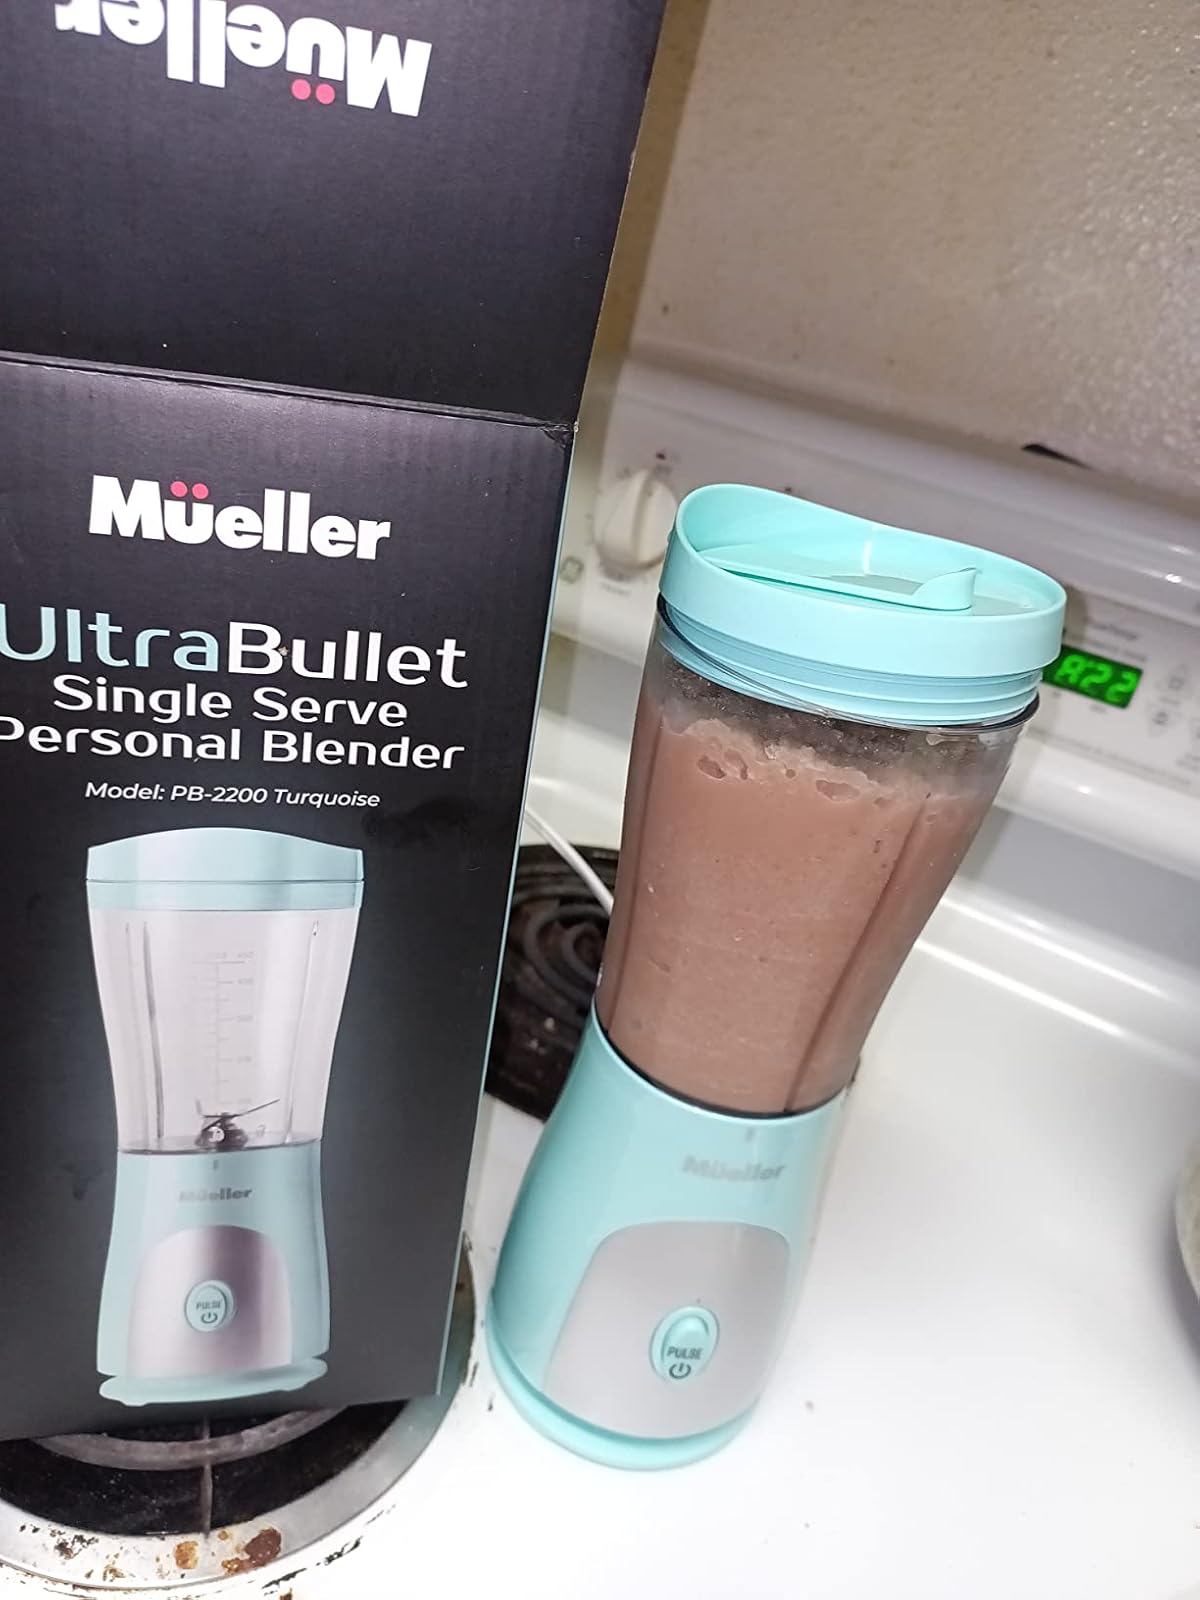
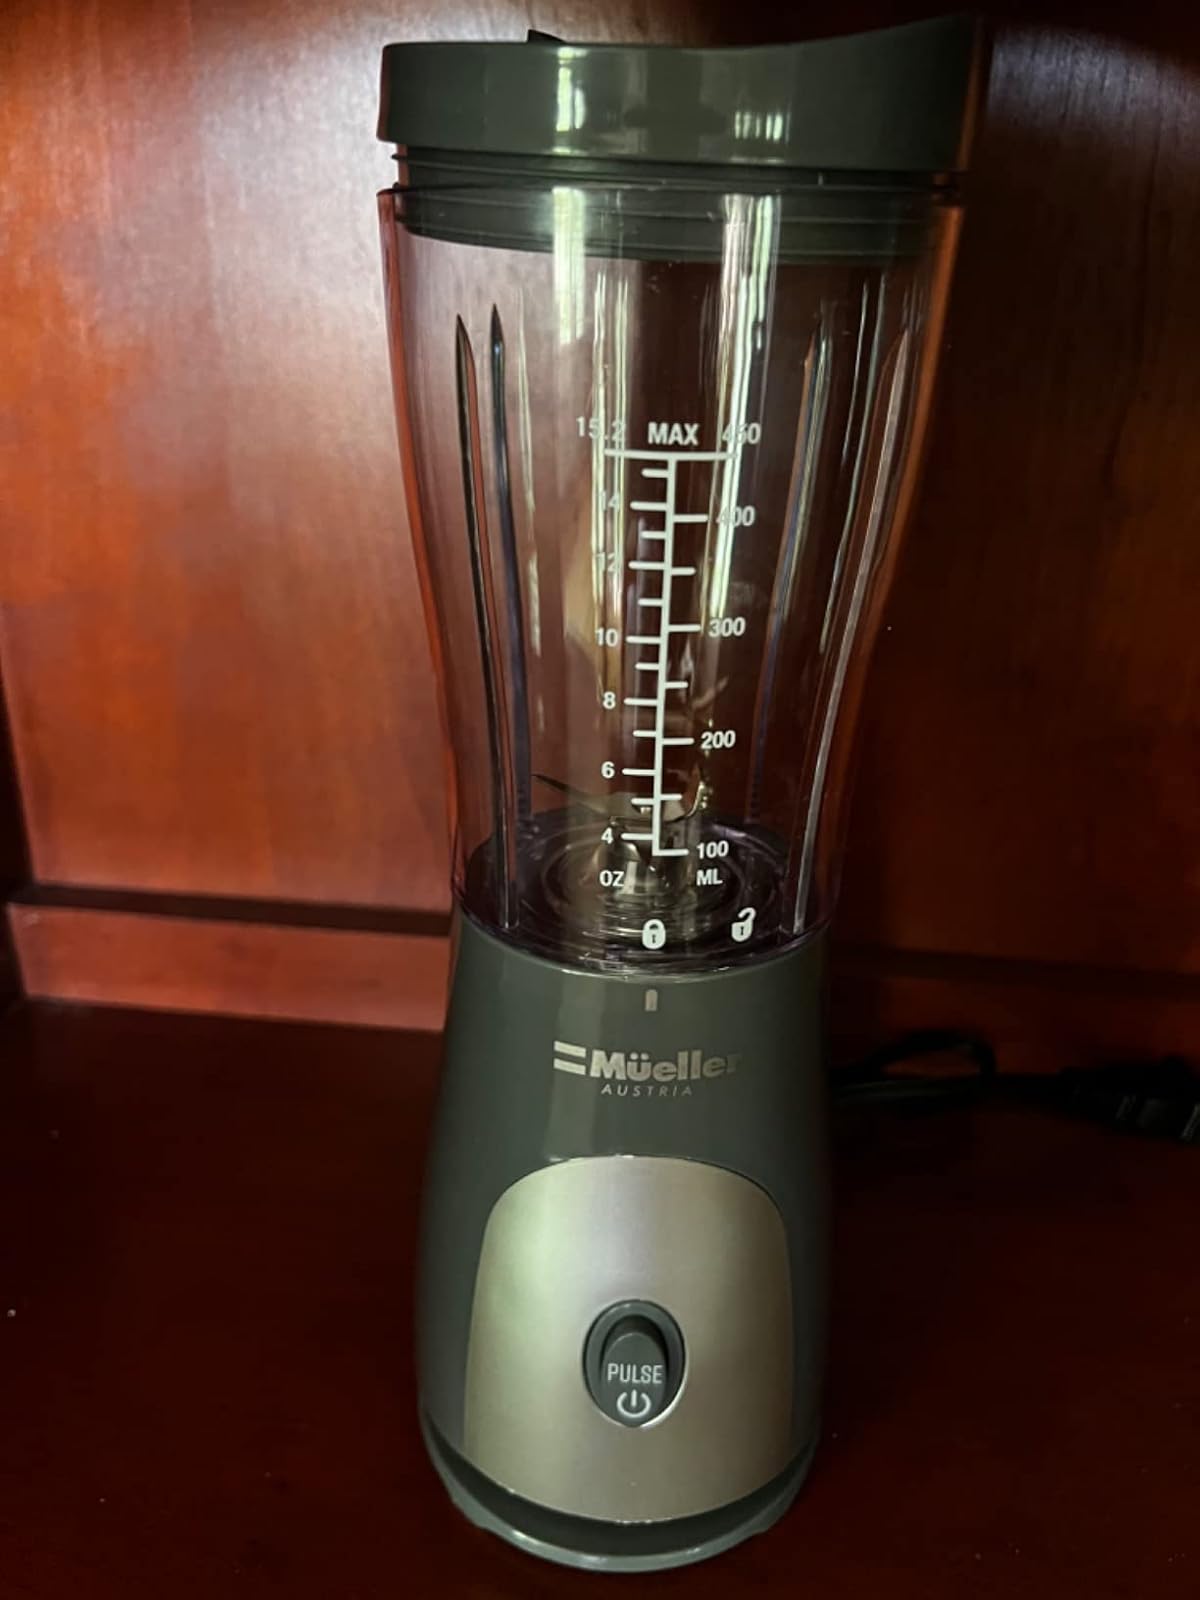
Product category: items_blender
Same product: no